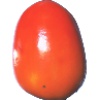
Label: Kaki 1